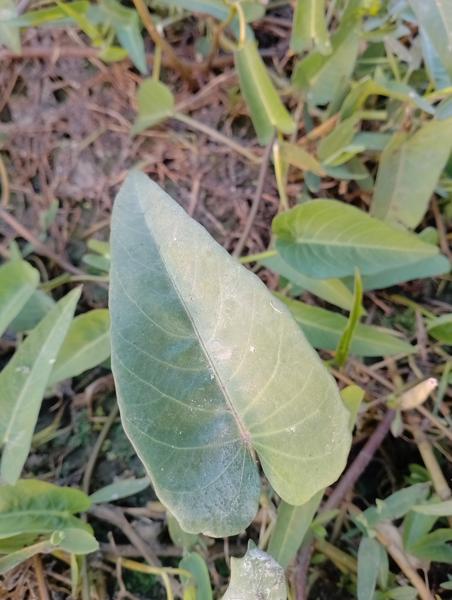
Weed species: Ipomoea aquatic